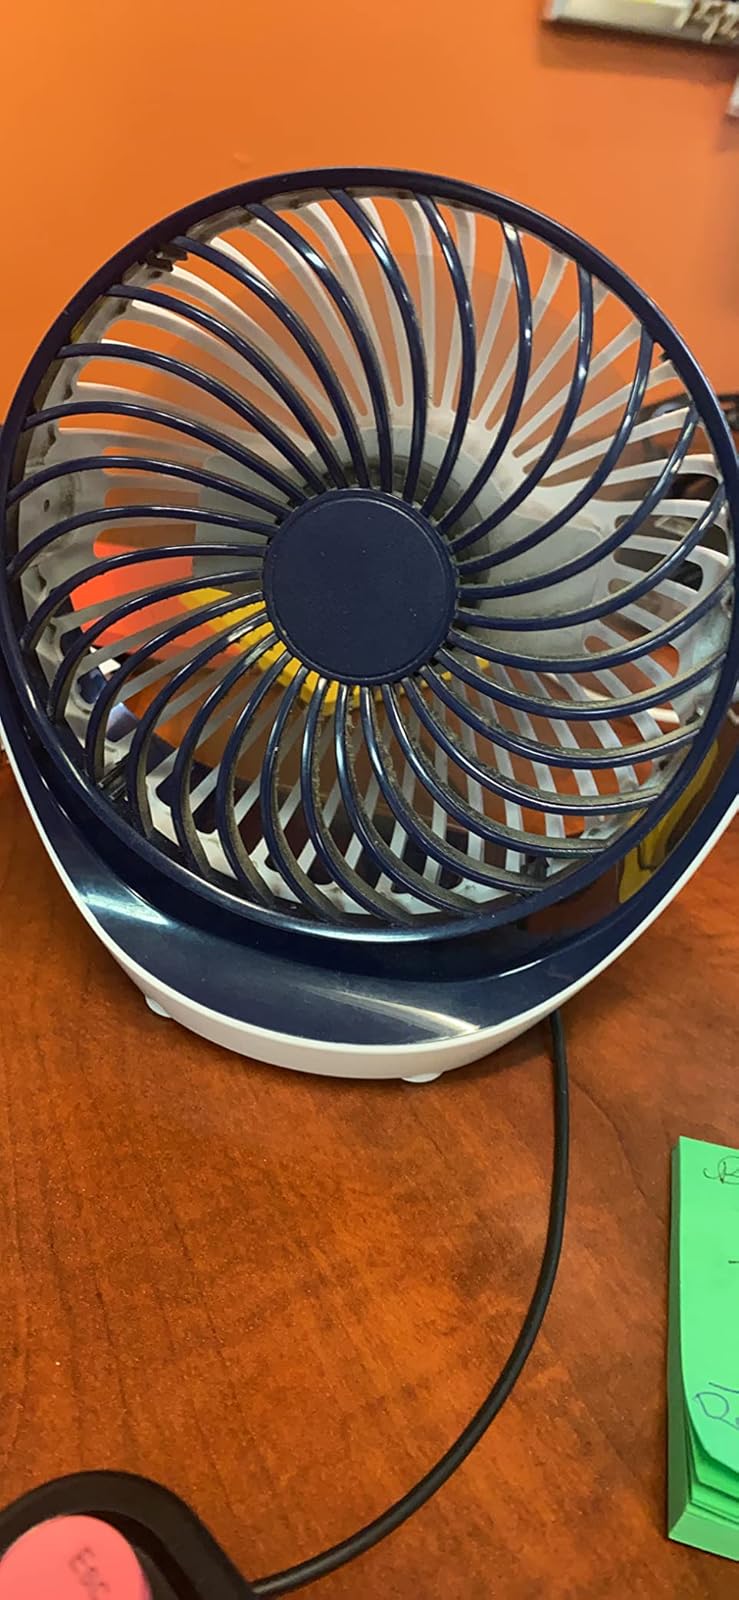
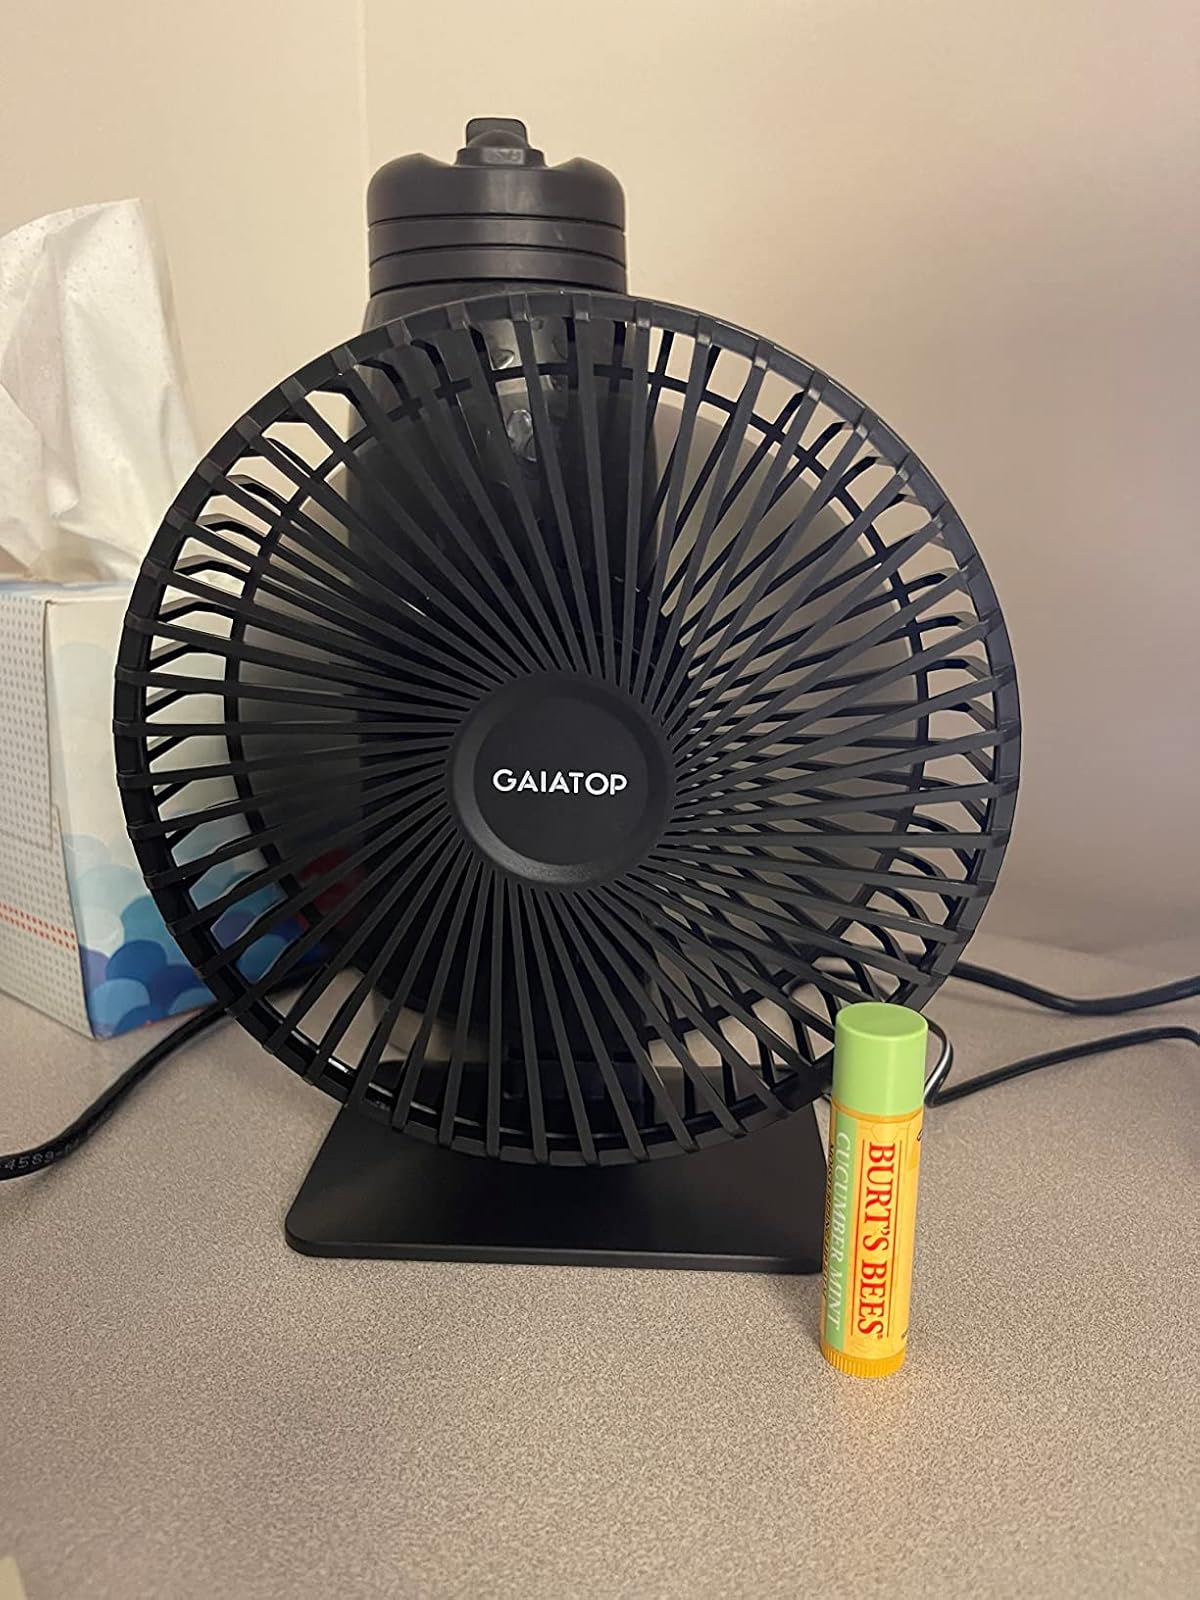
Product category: fan
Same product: no